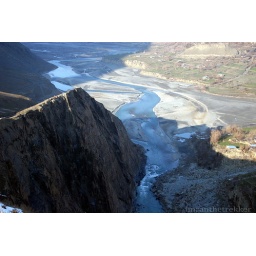
River Chitral in winters and the Rocky wall on the left for the rock climbers.